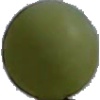
Label: Grape White 4